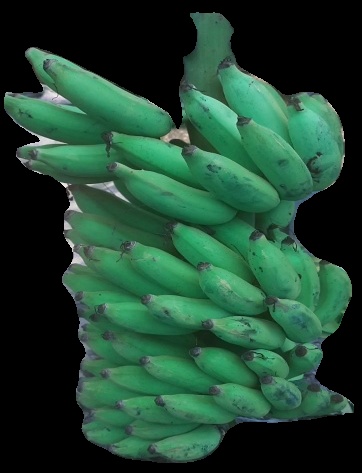
Variety: elakki-bale
Grade: grade2